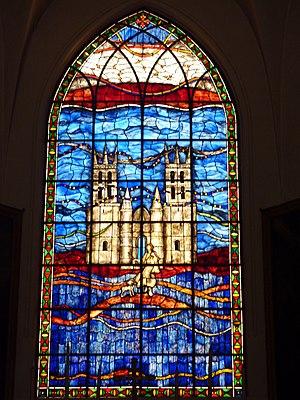
Montpellier: église Saint-Roc'h, vitrail